University of Minnesota Armory

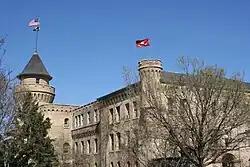
University of Minnesota Armory

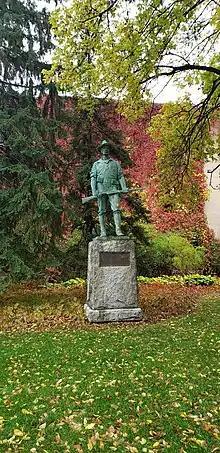
"Iron Mike" a memorial to student soldiers, stands outside the Armory

The University of Minnesota Armory is a building on the University of Minnesota campus in Minneapolis, Minnesota. The Armory was constructed in 1896 after the previous space for military training on the campus burnt in a fire in 1894. The facility served as the primary home for the Minnesota Golden Gophers men's basketball team as well as the University of Minnesota Marching Band after its construction. The basketball team moved to the Kenwood Armory in Downtown Minneapolis in 1925 while the band moved to the newly completed Music Education Building in 1922. Fielding H. Yost, Michigan Wolverines football coach, forgot the Little Brown Jug, one of the oldest college football traveling trophies, in the locker rooms of the Armory in 1903. The Armory was also the facility used for the University of Minnesota physical education department until 1935. The school's football team played some of their early games on the open field next to the Armory.